Fiolstræde

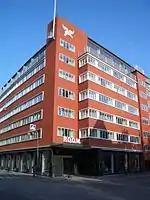
Hotel Sankt Petri.

No. 4–6 is the former Metropolitan School from 1811–15. It was designed by Christian Frederik Hansen who was also responsible for the rebuilding of Church of Our Lady on the other side of the street in the years after the British bombardment.